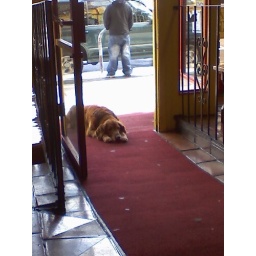
dog at a the door to a mexican restaurant in SF